Hermann Raster

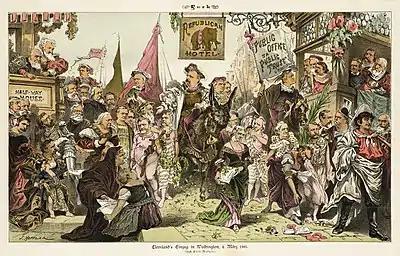
A cartoon in Puck caricaturing Grover Cleveland's entry into Washington following his 1885 inauguration in which Raster is featured in the foreground clutching a copy of the "Staats-Zeitung" alongside other Republican leaders

He blamed the recent German "immigrant radicals" for the issues at hand and suggested immigration reforms be made, stating, "Unfortunately it is from the German Reich that these bloody scoundrels, these socialists, communists, and anarchists have come." Despite his own history as a revolutionary, Raster drafted an "Anarchist Expulsion Bill" in 1887 for Congressional Debate.